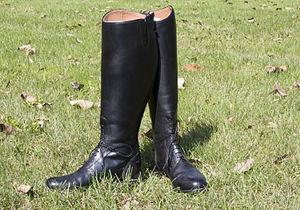
La botte est une chaussure unisexe, dont la tige enferme la jambe et le pied jusqu'à une hauteur qui dépend de l'usage auquel elle est destinée : cuisse, genou ou mollet.